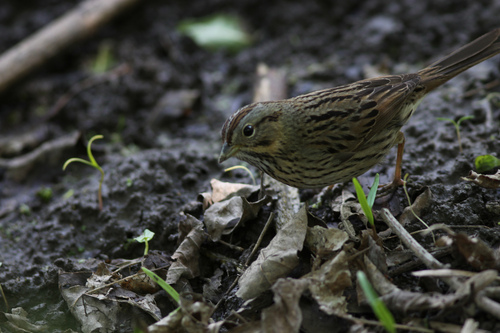
flat pointed beak bird with brown and black featherswith this a grey bird, with brown stripes on the wings, head, and belly.
this bird has a grey black and reddish brown striped crown, and light yellow and black stripes along its belly, breast and vent.
the bird has a black eyereing and a brown crown.
grey and black backed small bird with brown and black crown.
this is a small bird with gray crown, dark brown eyebrow, and light brown malar stripe; its body and wings are variegated dark brown and gray; its tail is long and its beak is short.
this bird is brown with black and has a very short beak.
this particular bird has a belly that is dark gray and has some yellow and black stripesa grey bird with black primaries and secondaries, brown crown and black eyeing.
this bird has speckled plumage of brown and grey and some yellow near its throat.
Species: Lincoln Sparrow